Bummer Summer

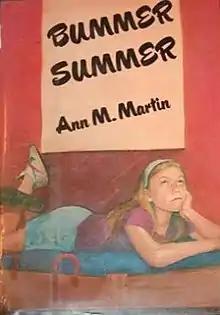
First edition (publ. Holiday House)

Bummer Summer is Ann M. Martin's first novel. She started writing it in 1980 and it was published in 1983.